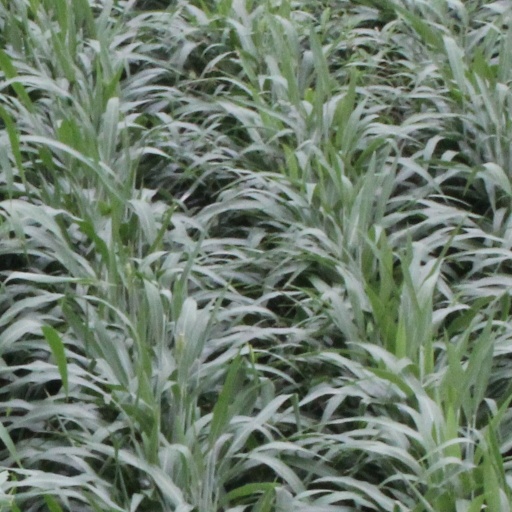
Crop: sorghum